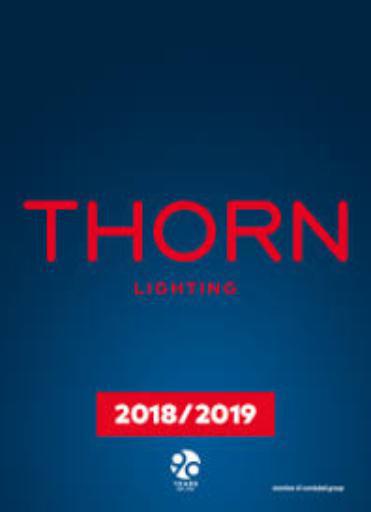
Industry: Others